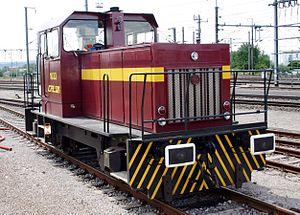
Le matériel moteur des chemins de fer luxembourgeois, avec le matériel remorqué des chemins de fer luxembourgeois, fait partie du matériel roulant de la Société nationale des chemins de fer luxembourgeois. L'entreprise étant en activité, cette liste est en constante évolution depuis sa création en 1946. En 2018 le parc comprend des locomotives, des locotracteurs et des éléments automoteurs électriques. Depuis l'origine de l'entreprise en 1946, la technologie a mis au rebut certaines technologies et leur matériel : les Autorails, les éléments automoteurs diesels et les locomotives à vapeur du type locomotives à tender indépendant ou locomotives-tender. Enfin, la traction Diesel a complètement disparue des trains de voyageurs.